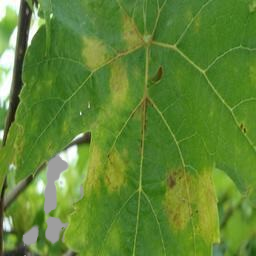
Label: Downy Mildew